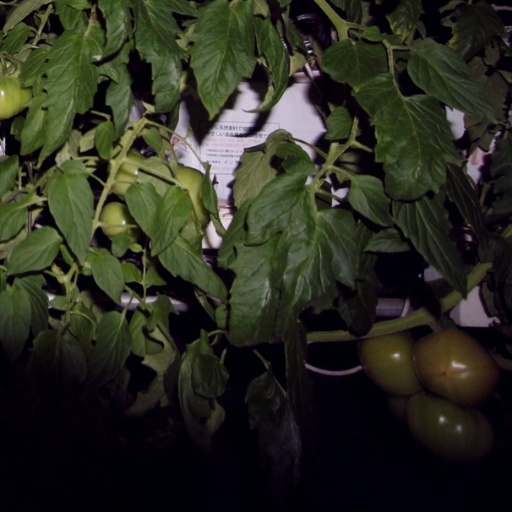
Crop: tomato